Christianity and association football

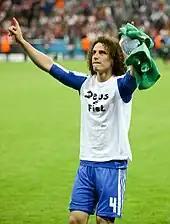
David Luiz, a Brazilian evangelical, wearing a t-shirt reading "Deus é fiel" (God is faithful) after Chelsea's victory in the 2012 UEFA Champions League Final.

Port Vale half-back Norman Hallam was a Methodist Minister, and conducted the funeral of his manager Gordon Hodgson, following his sudden death in June 1951. In 1970, Peter Knowles voluntarily left his career as a footballer with Wolverhampton Wanderers to follow the Christian denomination, Jehovah's Witnesses. In 1991 folk-rock musician Billy Bragg released a song, "God's Footballer", on his album "Don't Try This at Home" inspired by Knowles' story.